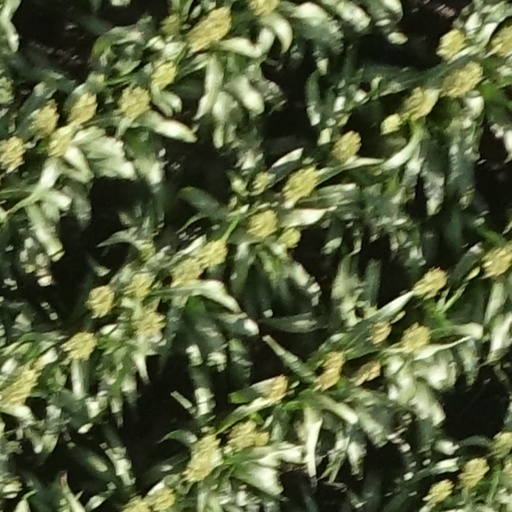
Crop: sorghum